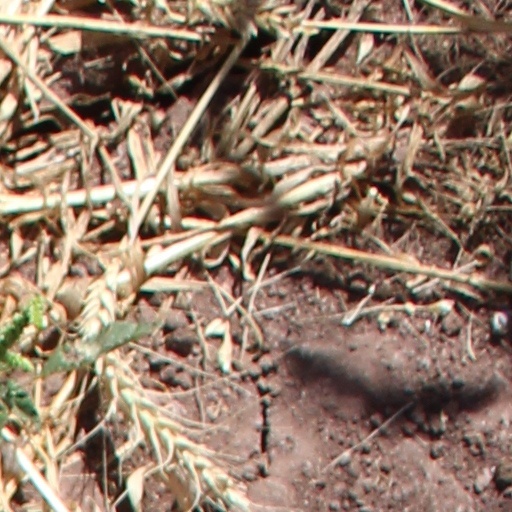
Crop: wheat